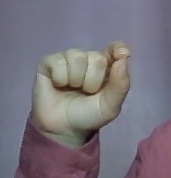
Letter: fa